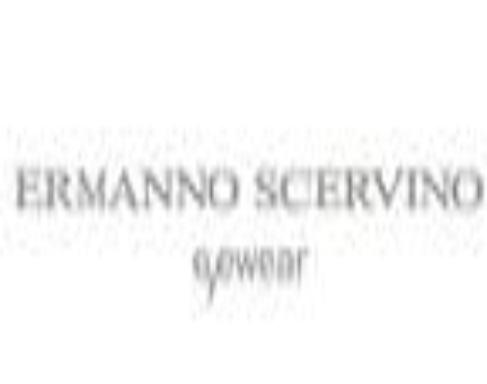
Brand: Ermanno Scervino
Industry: Clothes